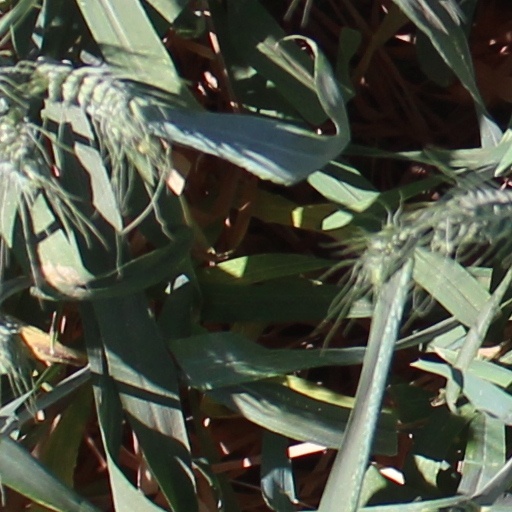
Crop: wheat